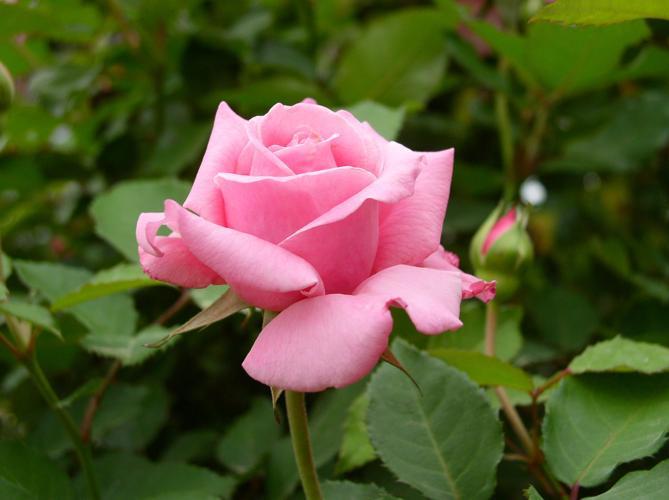
Label: rose